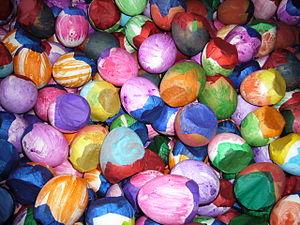
Un cascarón est un œuf de poule évidé rempli de confettis ou de petits jouets. Les cascarones sont courants dans tout le Mexique et sont similaires aux œufs de Pâques populaires dans de nombreux autres pays. Ils sont principalement utilisés au Mexique pendant le carnaval, mais dans les villes frontalières américaines et mexicaines, les cultures se sont combinées pour en faire une tradition populaire de Pâques.